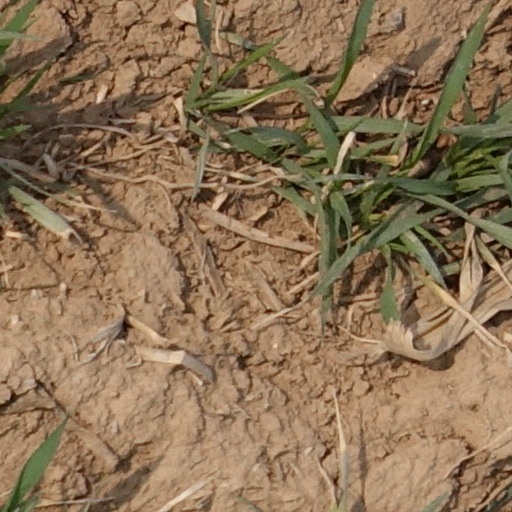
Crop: wheat